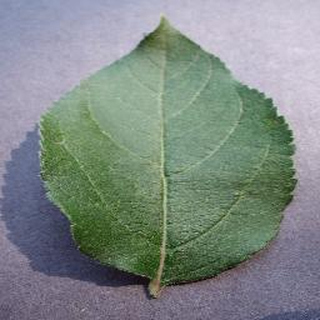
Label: healthy_apple